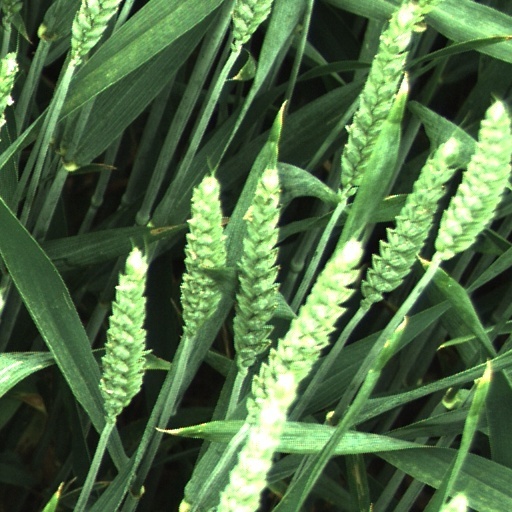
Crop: wheat